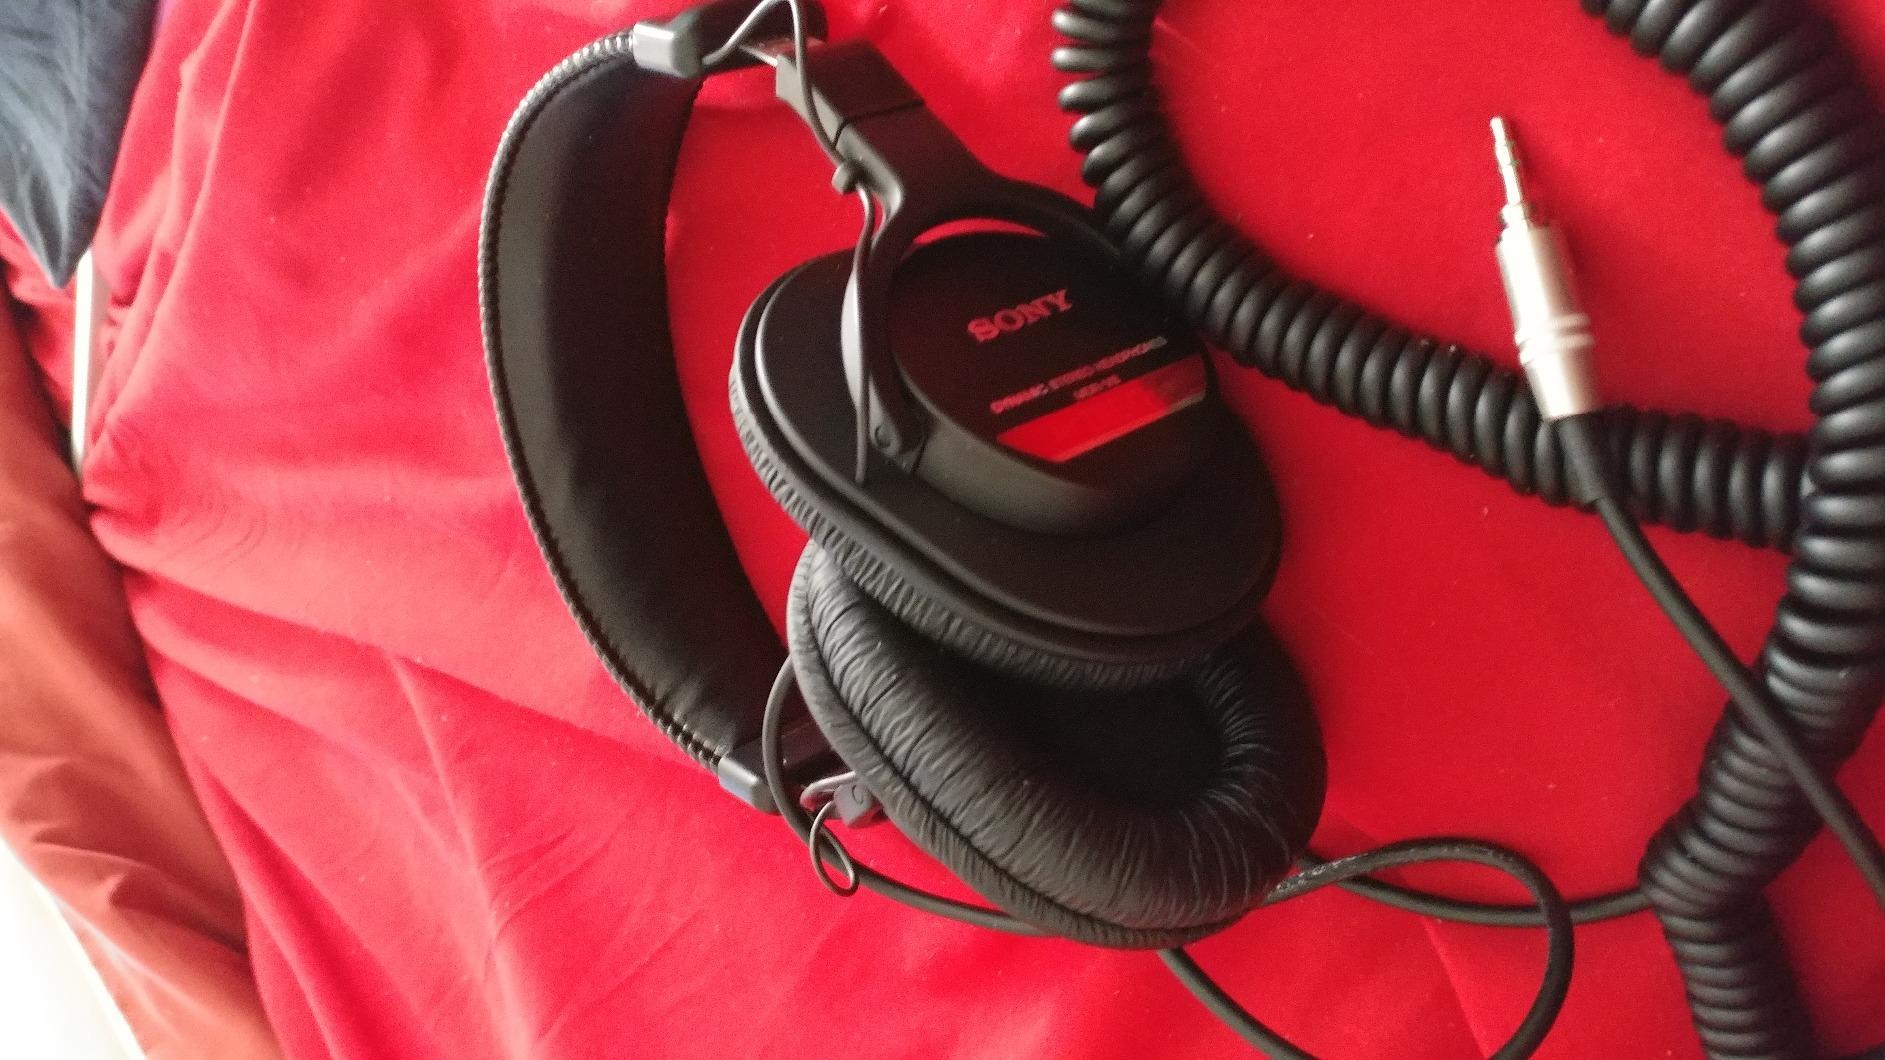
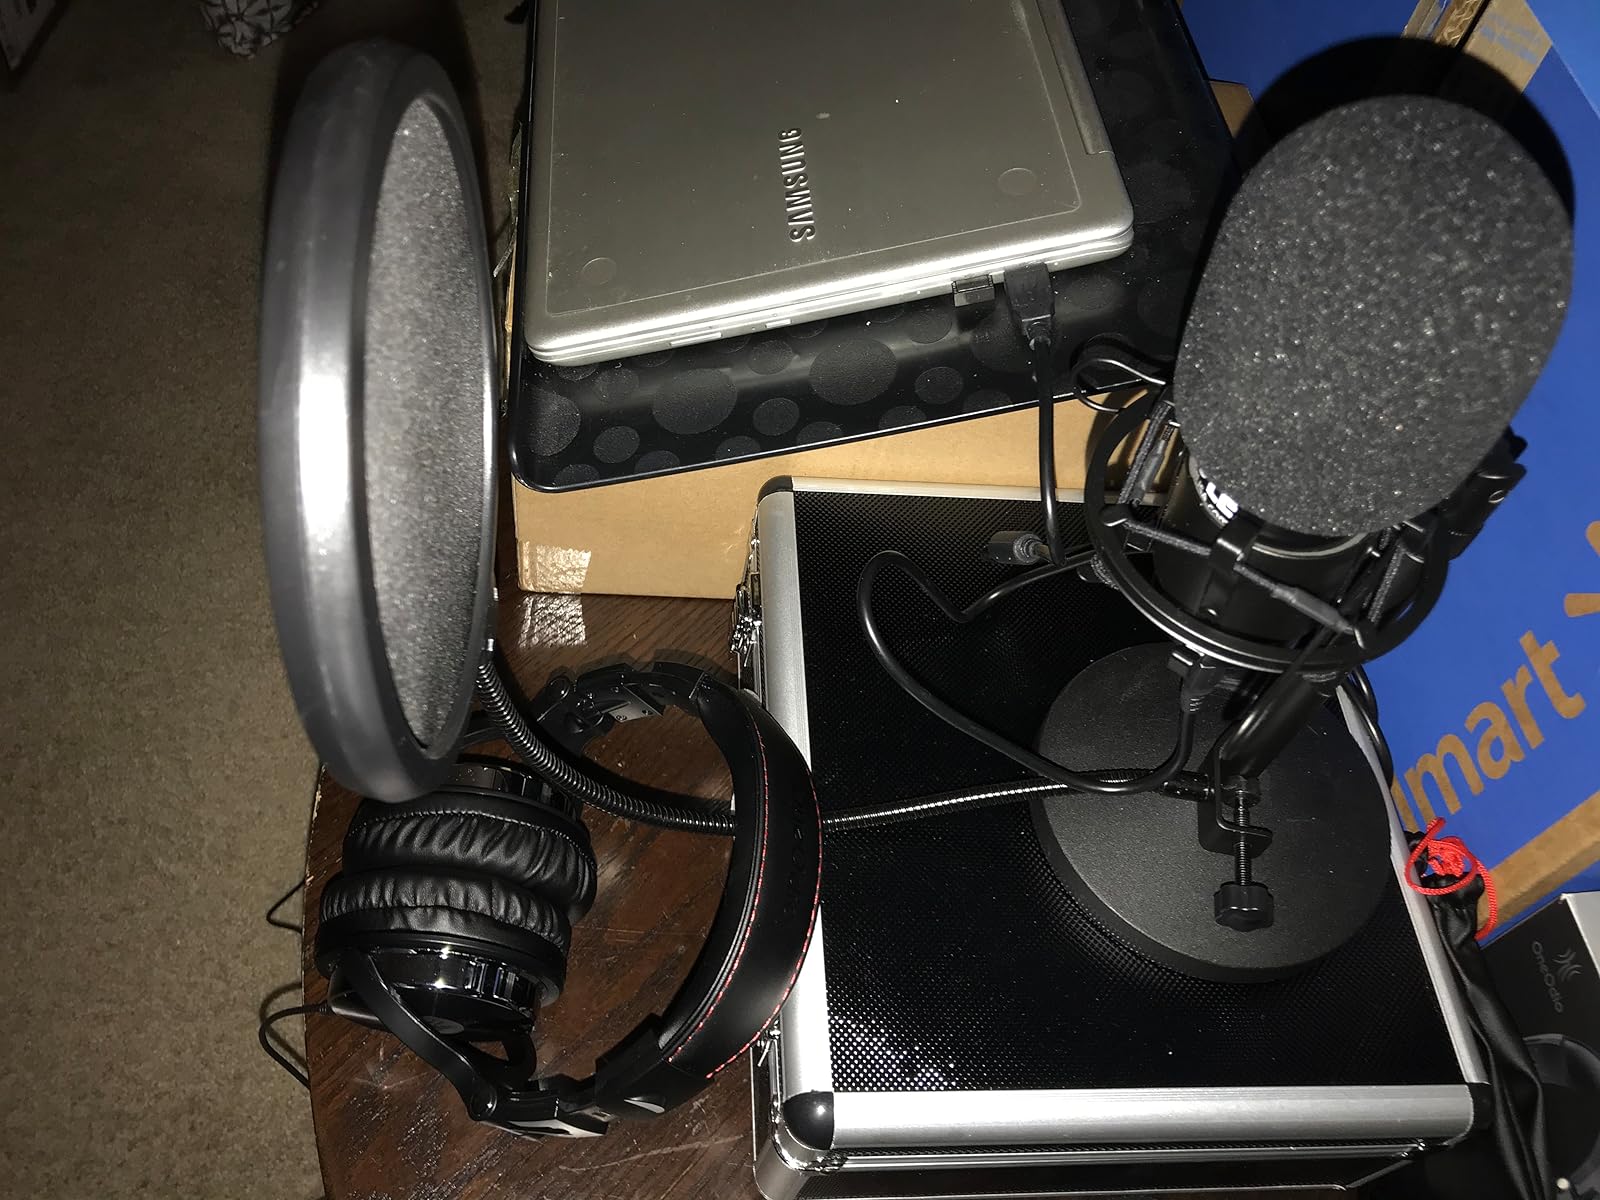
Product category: headphones
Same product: no